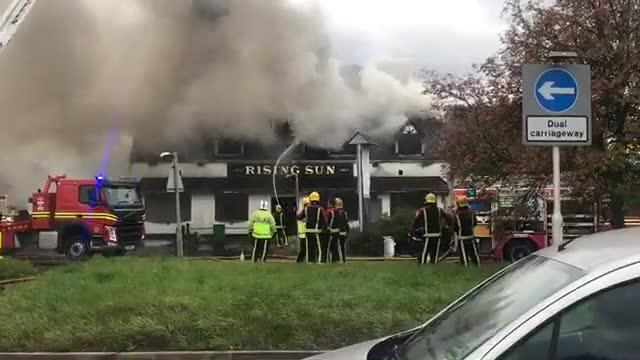
Fire: no
Smoke: yes